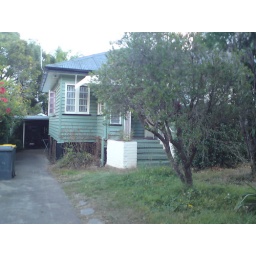
Our house in the middle of the street